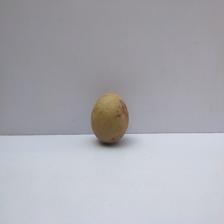
Size: Small